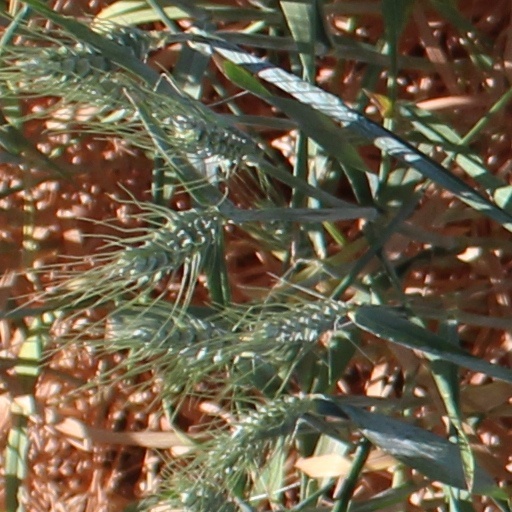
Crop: wheat